François-Louis Crosnier

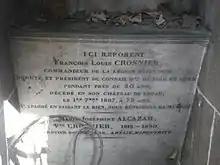
Gravestone of François-Louis Crosnier and his second wife at Montmartre Cemetery

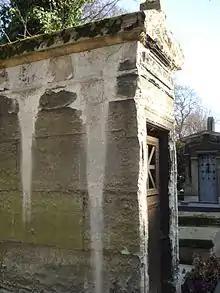
View of the exterior of Crosnier's mausoleum at Montmartre Cemetery

Born François-Louis Croisnu, he was the son of Louis Croisnu, who adopted the name Crosnier, and Marie-Barbe Constantin, concierges of the Opera, who kept the post for over 35 years. François-Louis first married Françoise-Charlotte-Félix Berville Vallouy and in second nuptials, Marie-Joséphine Alcasar, who was the widow of Casimir-Anne-Marie Broussais, the son of François Broussais.